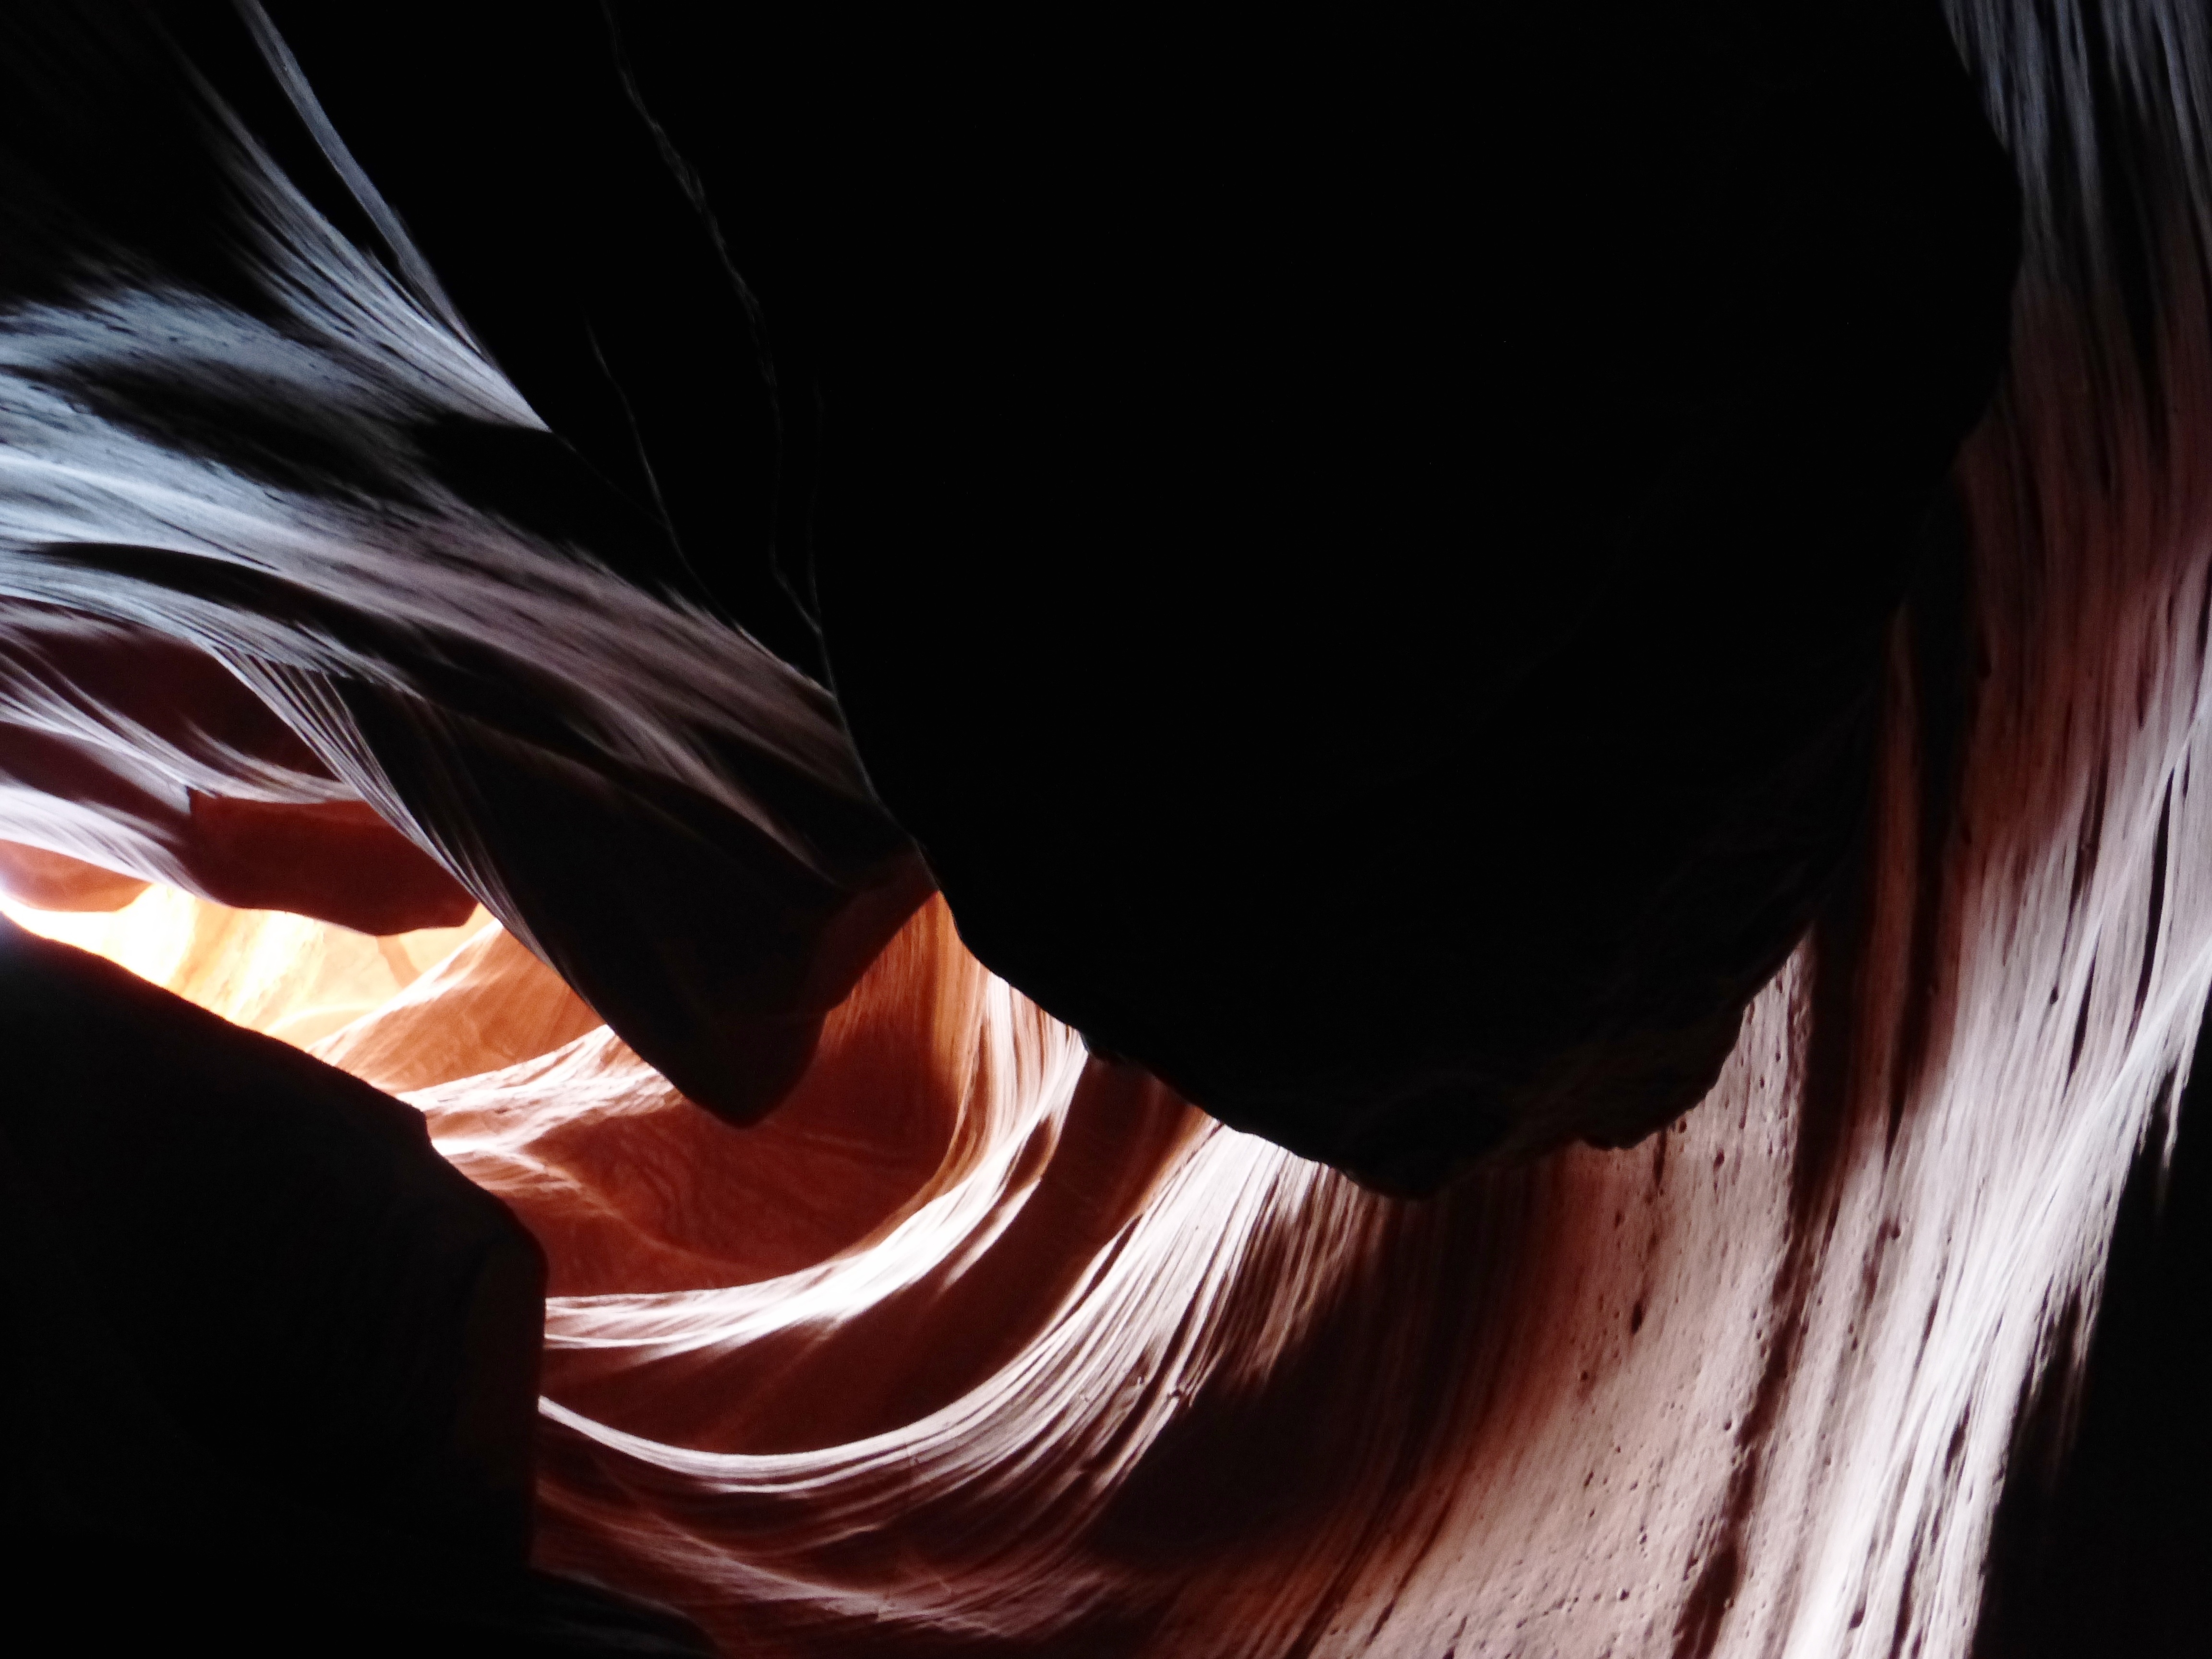
hand, light, hair, red, color, darkness, black, page, arizona, antelope canyon, close up, human body, eye, image, organ, emotion, interaction, sense